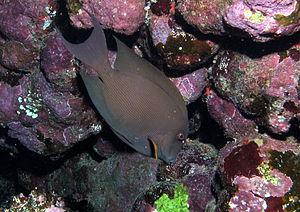
Ctenochaetus striatus, communément nommé Poisson-chirurgien strié, est une espèce de poissons marins de la famille des Acanthuridae.